Ramalayam

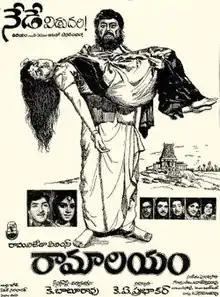
Theatrical release poster

Ramalayam is a 1971 Indian Telugu-language drama film. The film stars Jaggayya and Shobhan Babu in key roles.